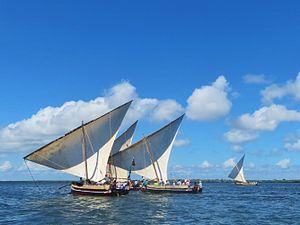
Lamu est le chef-lieu du comté de Lamu. Elle est située sur la « côte Nord » du Kenya à une centaine de kilomètres de la frontière somalienne. Localisée à l'est d'une île maritime au nom éponyme d'une superficie d'environ 57 km², la ville est baignée par le chenal maritime naturel de Mkanda et à 4,5 km de l'océan Indien.
Le boutre ou dhow / daou est un type de voilier arabe traditionnel en bois, à un ou plusieurs mâts grées avec des voiles triangulaires ou trapézoïdale, originaire de la mer Rouge. C'est un terme générique qui regroupe également d'autres types de navires proches et dans l'océan Indien, il désigne aussi un petit caboteur à voile ou moteur, descendant plus ou moins direct de ces embarcations traditionnelles.
La culture swahilie est la culture partagée par les populations de la côte de l'Afrique de l'Est. Le terme viendrait du pluriel du mot arabe sahel ساحل : sawahil سواحل, qui signifie côte ou frontière. Ces populations sont d'origine bantoue avec des apports arabes et, dans une moindre mesure, persans. Les cités-États côtières comme Mombasa, Gede, Malindi et les archipels de Zanzibar, des Comores, de Kilwa et de Lamu, formaient une unité de culture swahilie prospère et renommée, vivant du commerce de marchandises africaines destinées aux marchés locaux et orientaux. Ces populations parlaient des langues voisines, variantes du swahili, et partageaient un certain nombre de valeurs propres. C'est avant tout une culture urbaine, africaine et musulmane. Les arabes appelaient al-Zanj les territoires sous la domination de ces cités, d'où le nom souvent donné à la région de « Zenj » ou « Zanguebar ».
Vim Karénine est un écrivain et poète américain et français.